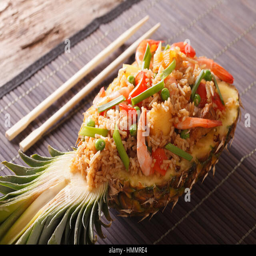
pineapple stuffed with rice , shrimp , chicken and vegetables close - up on the table .